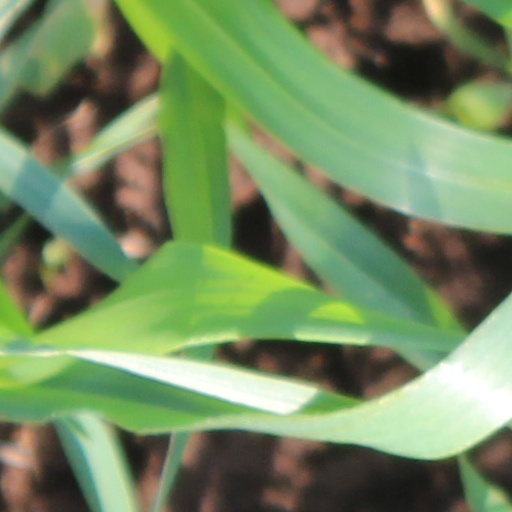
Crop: wheat